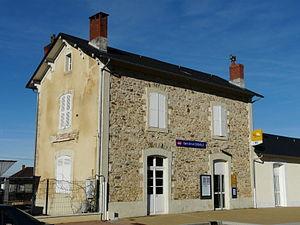
La gare de La Coquille, Dordogne, France.
La gare de La Coquille est une gare ferroviaire française de la ligne de Limoges-Bénédictins à Périgueux, située sur le territoire de la commune de La Coquille, dans le département de la Dordogne en région Nouvelle-Aquitaine.